4Chosen: The Documentary

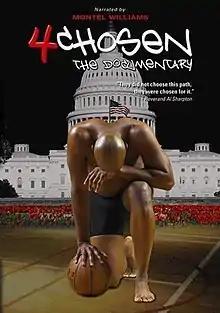
Film poster

4CHOSEN: The Documentary is a 2008 documentary film narrated by Montel Williams. It was written and directed by Jon Doscher, and produced by Doscher and Fran Ganguzza.